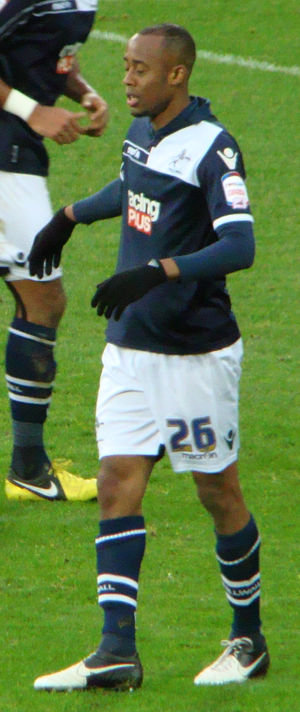
Nadjim Abdou, né le 13 juillet 1984 à Martigues, est un footballeur international comorien. Il évolue au poste de milieu de terrain avec le Millwall FC.